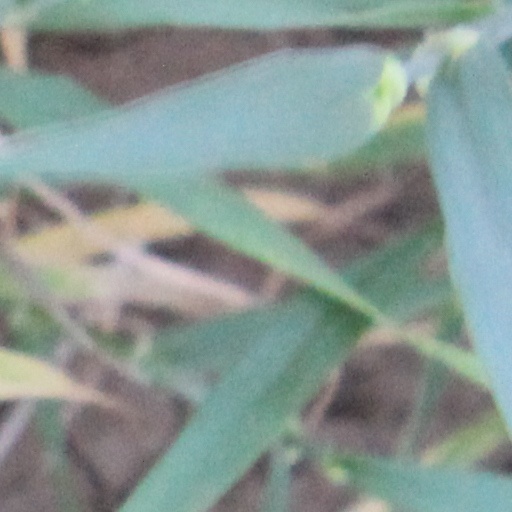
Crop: wheat